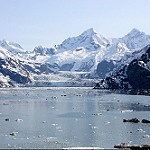
Label: glacier